Condoleezza Rice

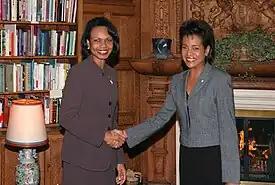
Condoleezza Rice visits Governor General of Canada Michaëlle Jean in Ottawa, Ontario.

When asked in 2006 about the July 2001 meeting, Rice asserted she did not recall the specific meeting, commenting that she had met "repeatedly" with Tenet that summer about terrorist threats. Moreover, she stated that it was "incomprehensible" to her that she had ignored terrorist threats two months before the September 11 attacks.